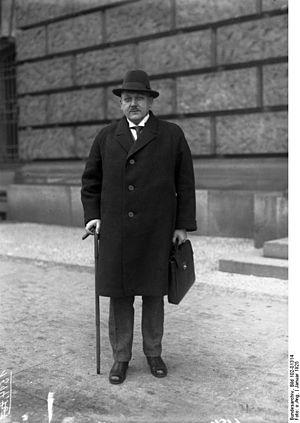
Anton Höfle est un homme politique allemand, né le 19 octobre 1882 à Otterbach et mort le 20 avril 1925 à Berlin.